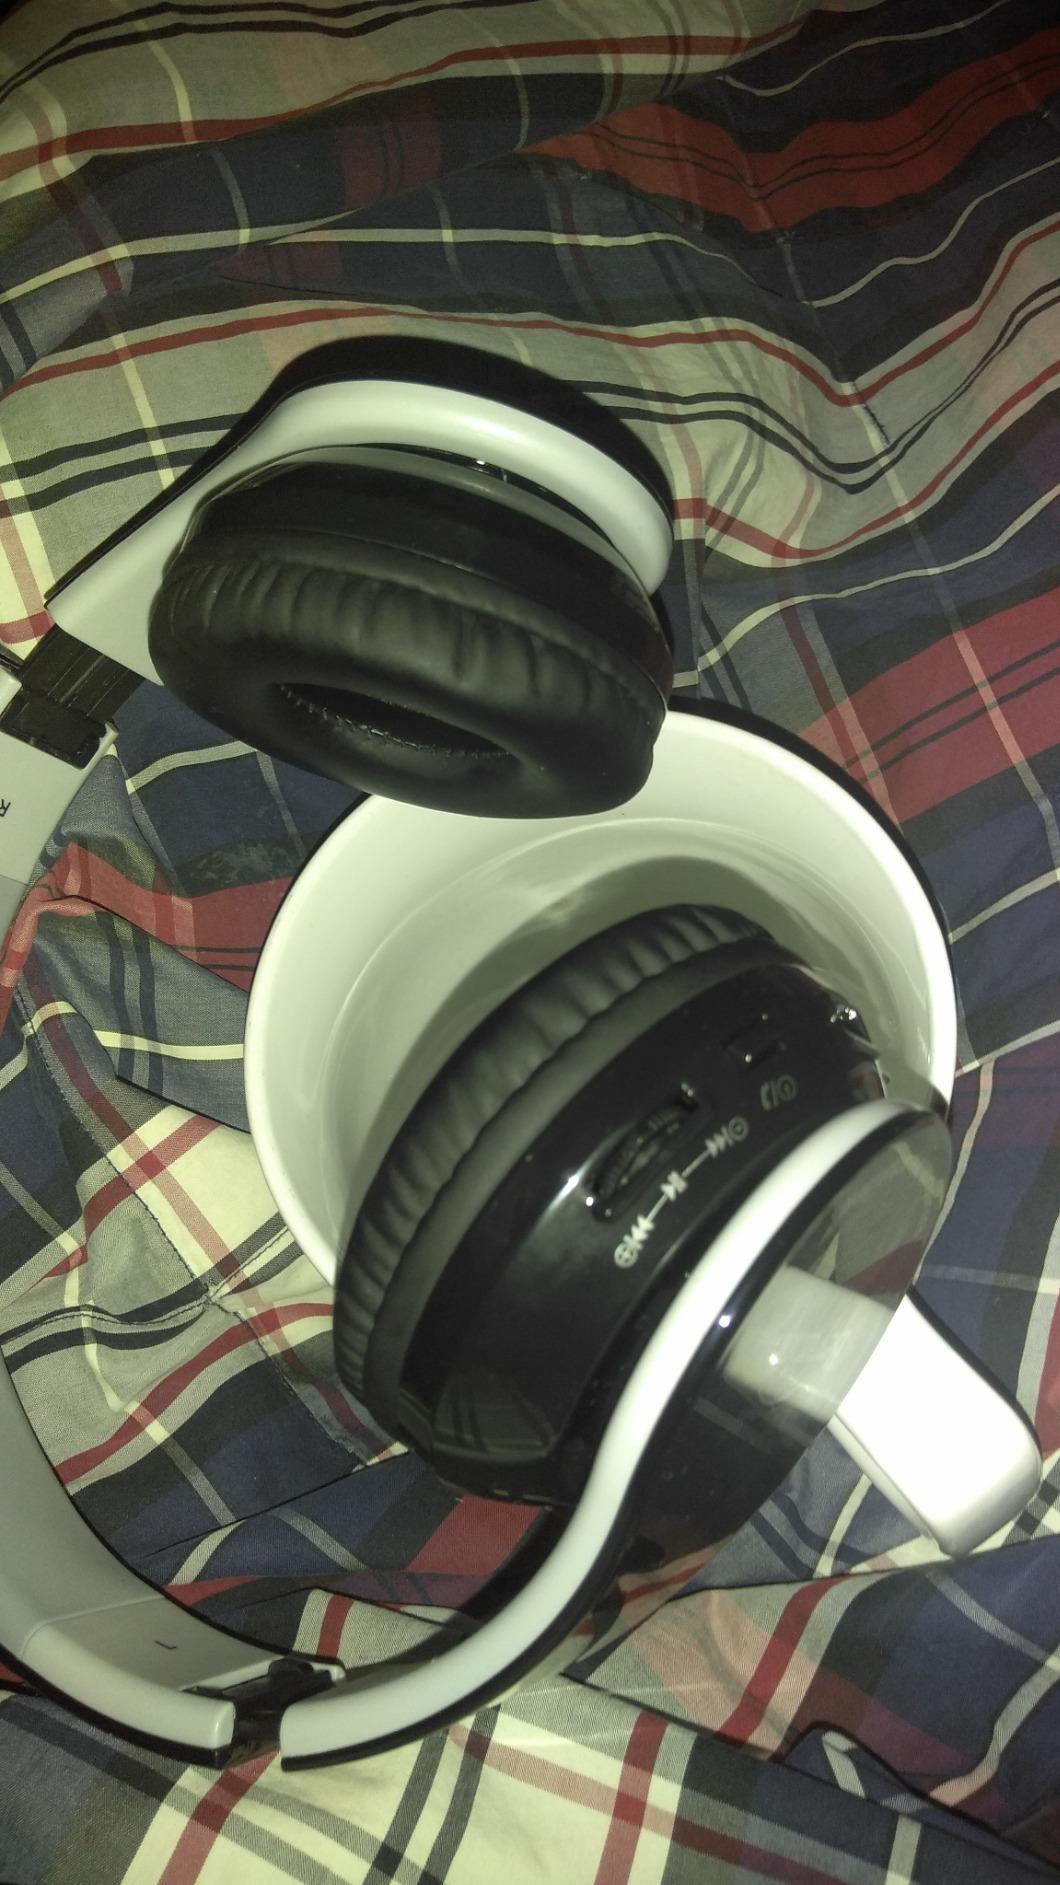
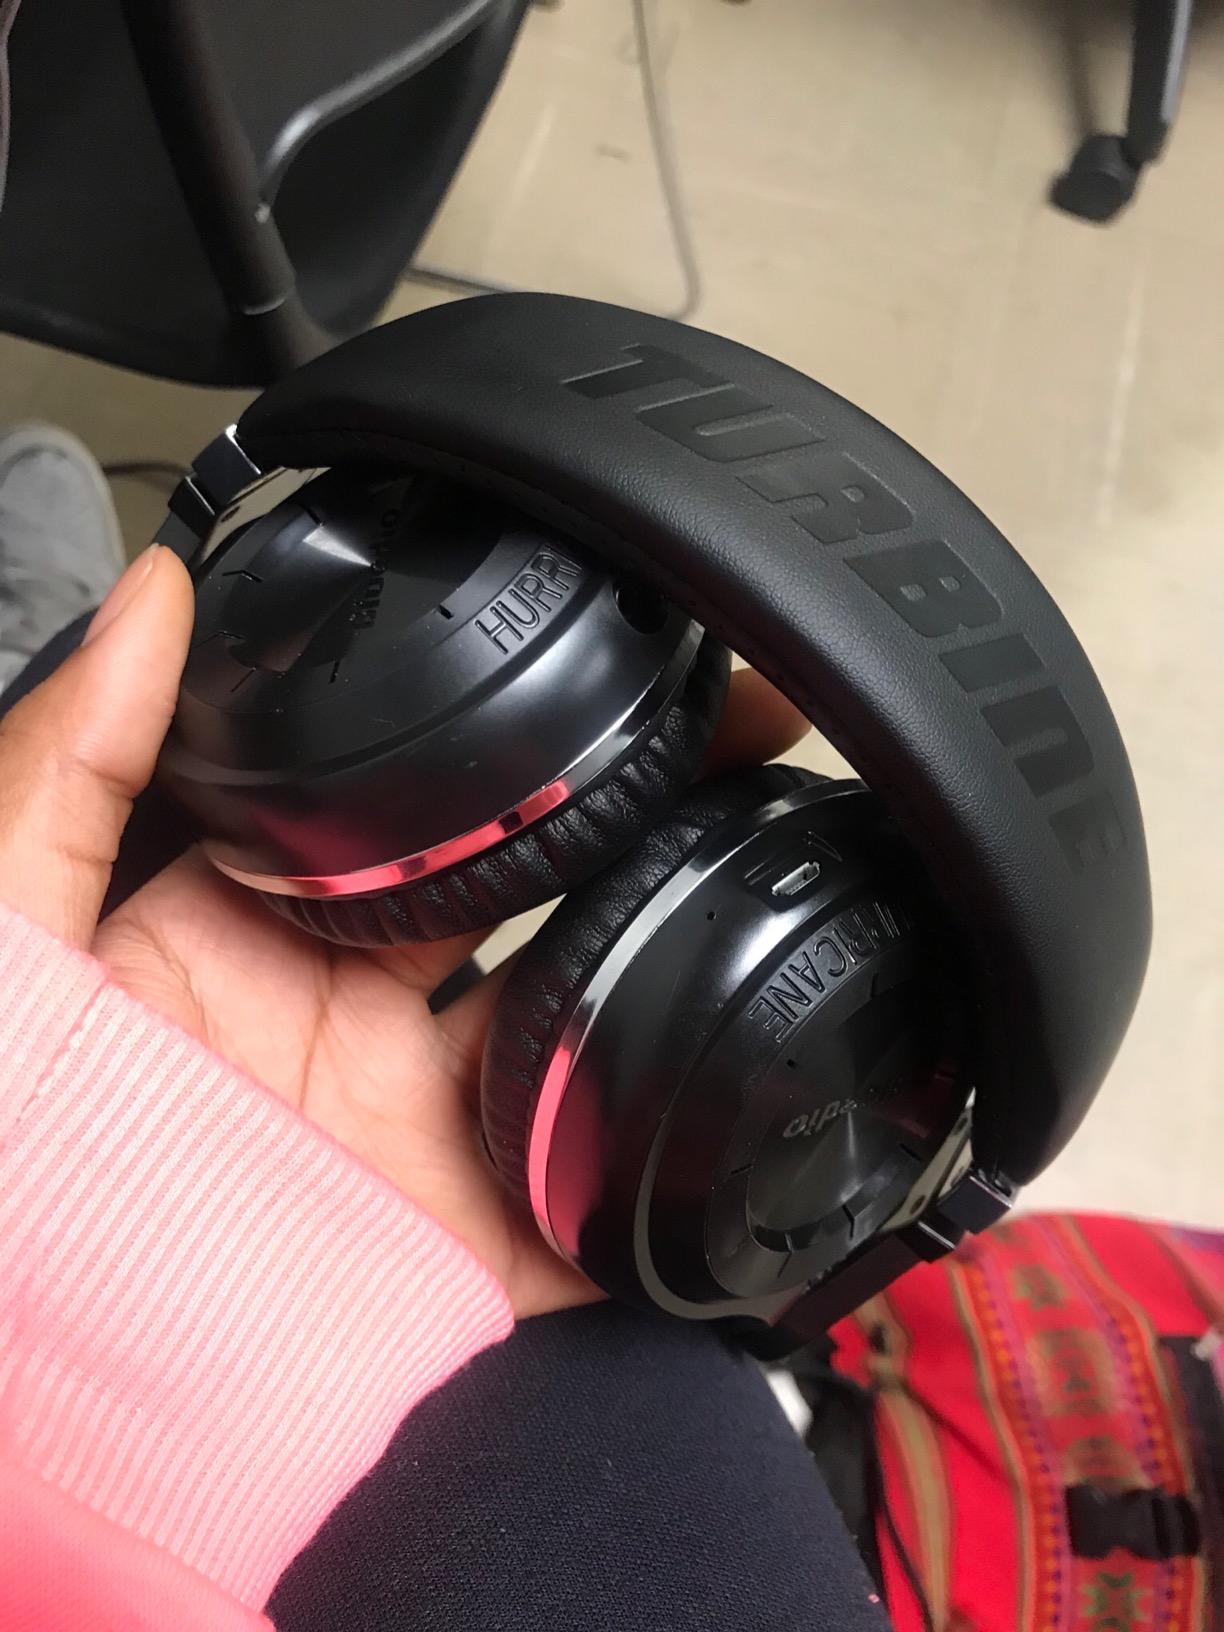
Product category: headphones
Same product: no